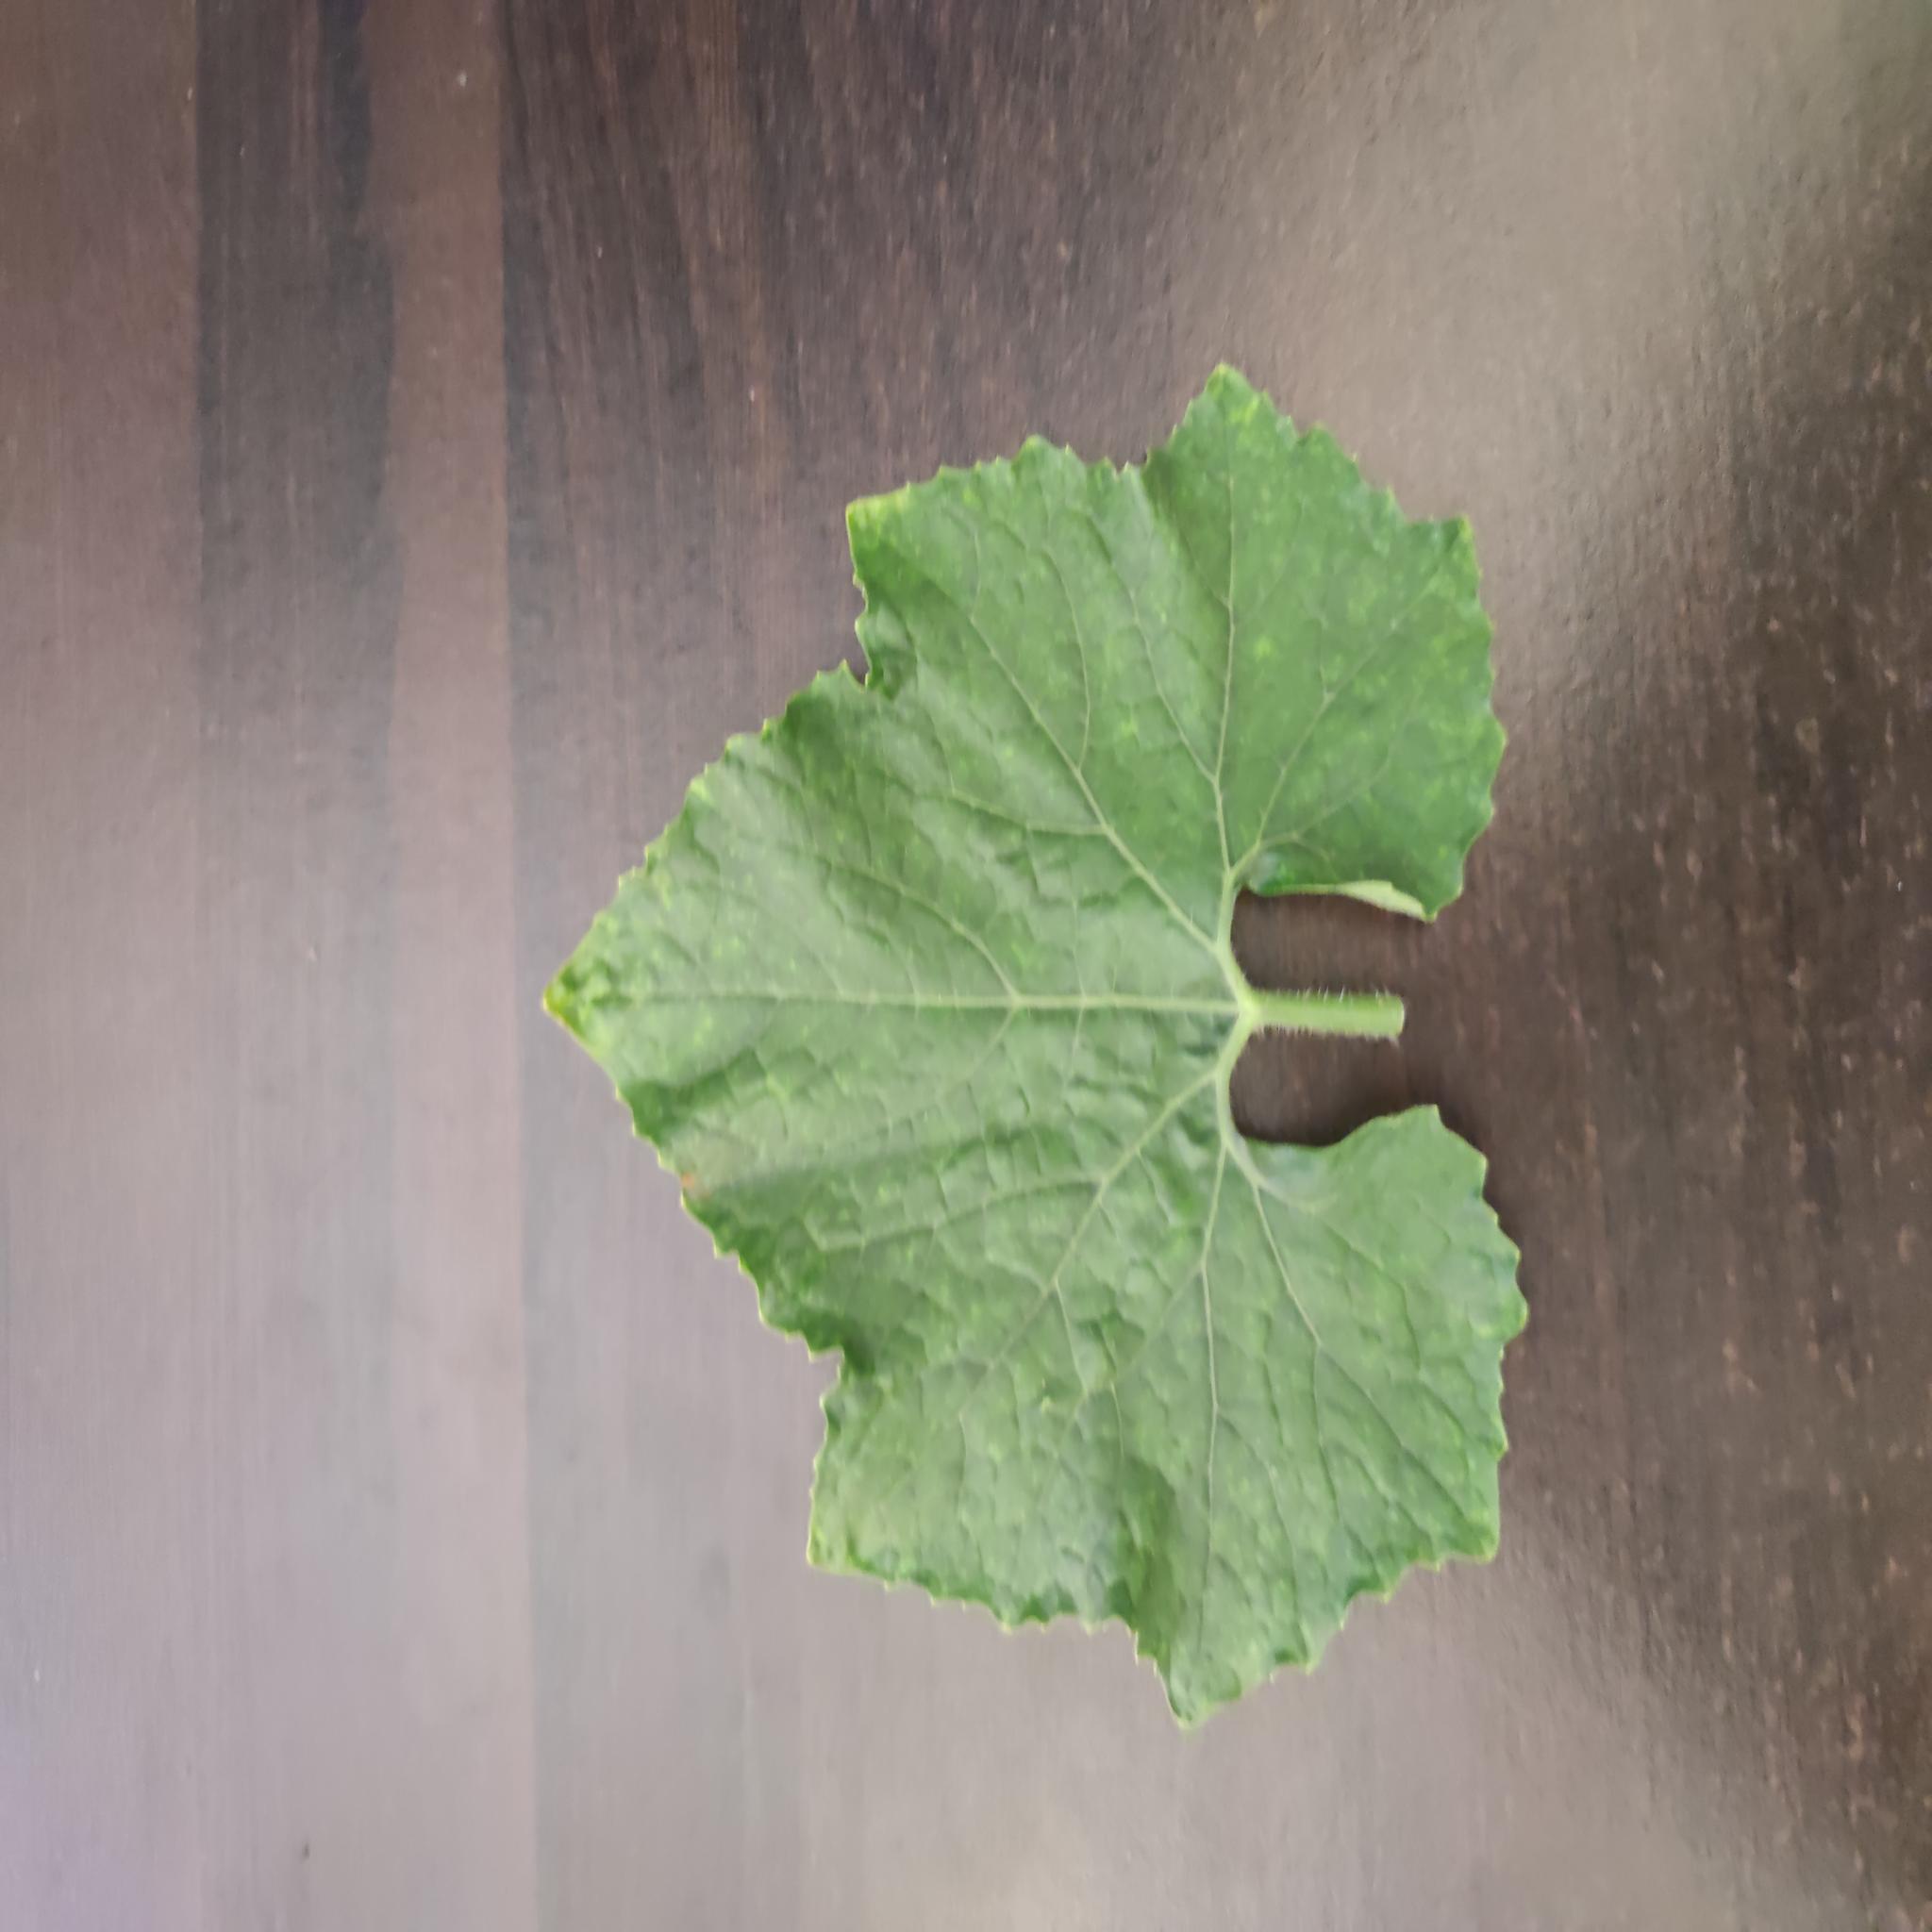
Label: Healthy